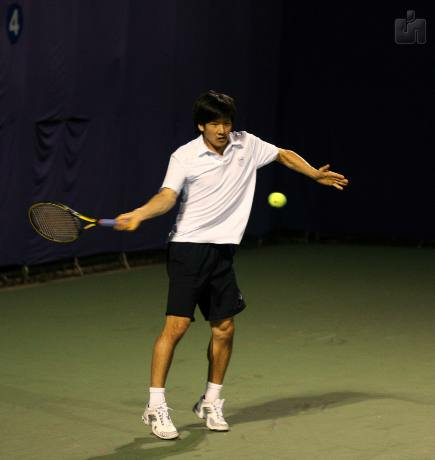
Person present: Yes